Aerotechnik A-70

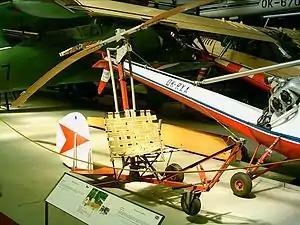
A-70 rotor kite in the Prague Aviation Museum, Kbely (foreground)

The A-70 was the first product of Aerotechnik, later merged and renamed Evektor-Aerotechnik. The A-70 was a towed rotor kite. The two seat variant placed seats in front of and behind the rotor mast.